Anel Hadžić

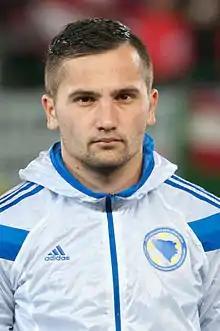
Hadžić with Bosnia and Herzegovina in 2015

Anel Hadžić (born 16 August 1989) is a Bosnian former professional footballer who played as a defensive midfielder.